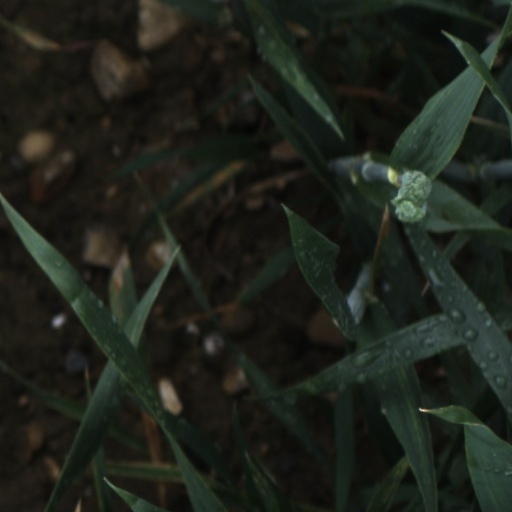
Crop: wheat